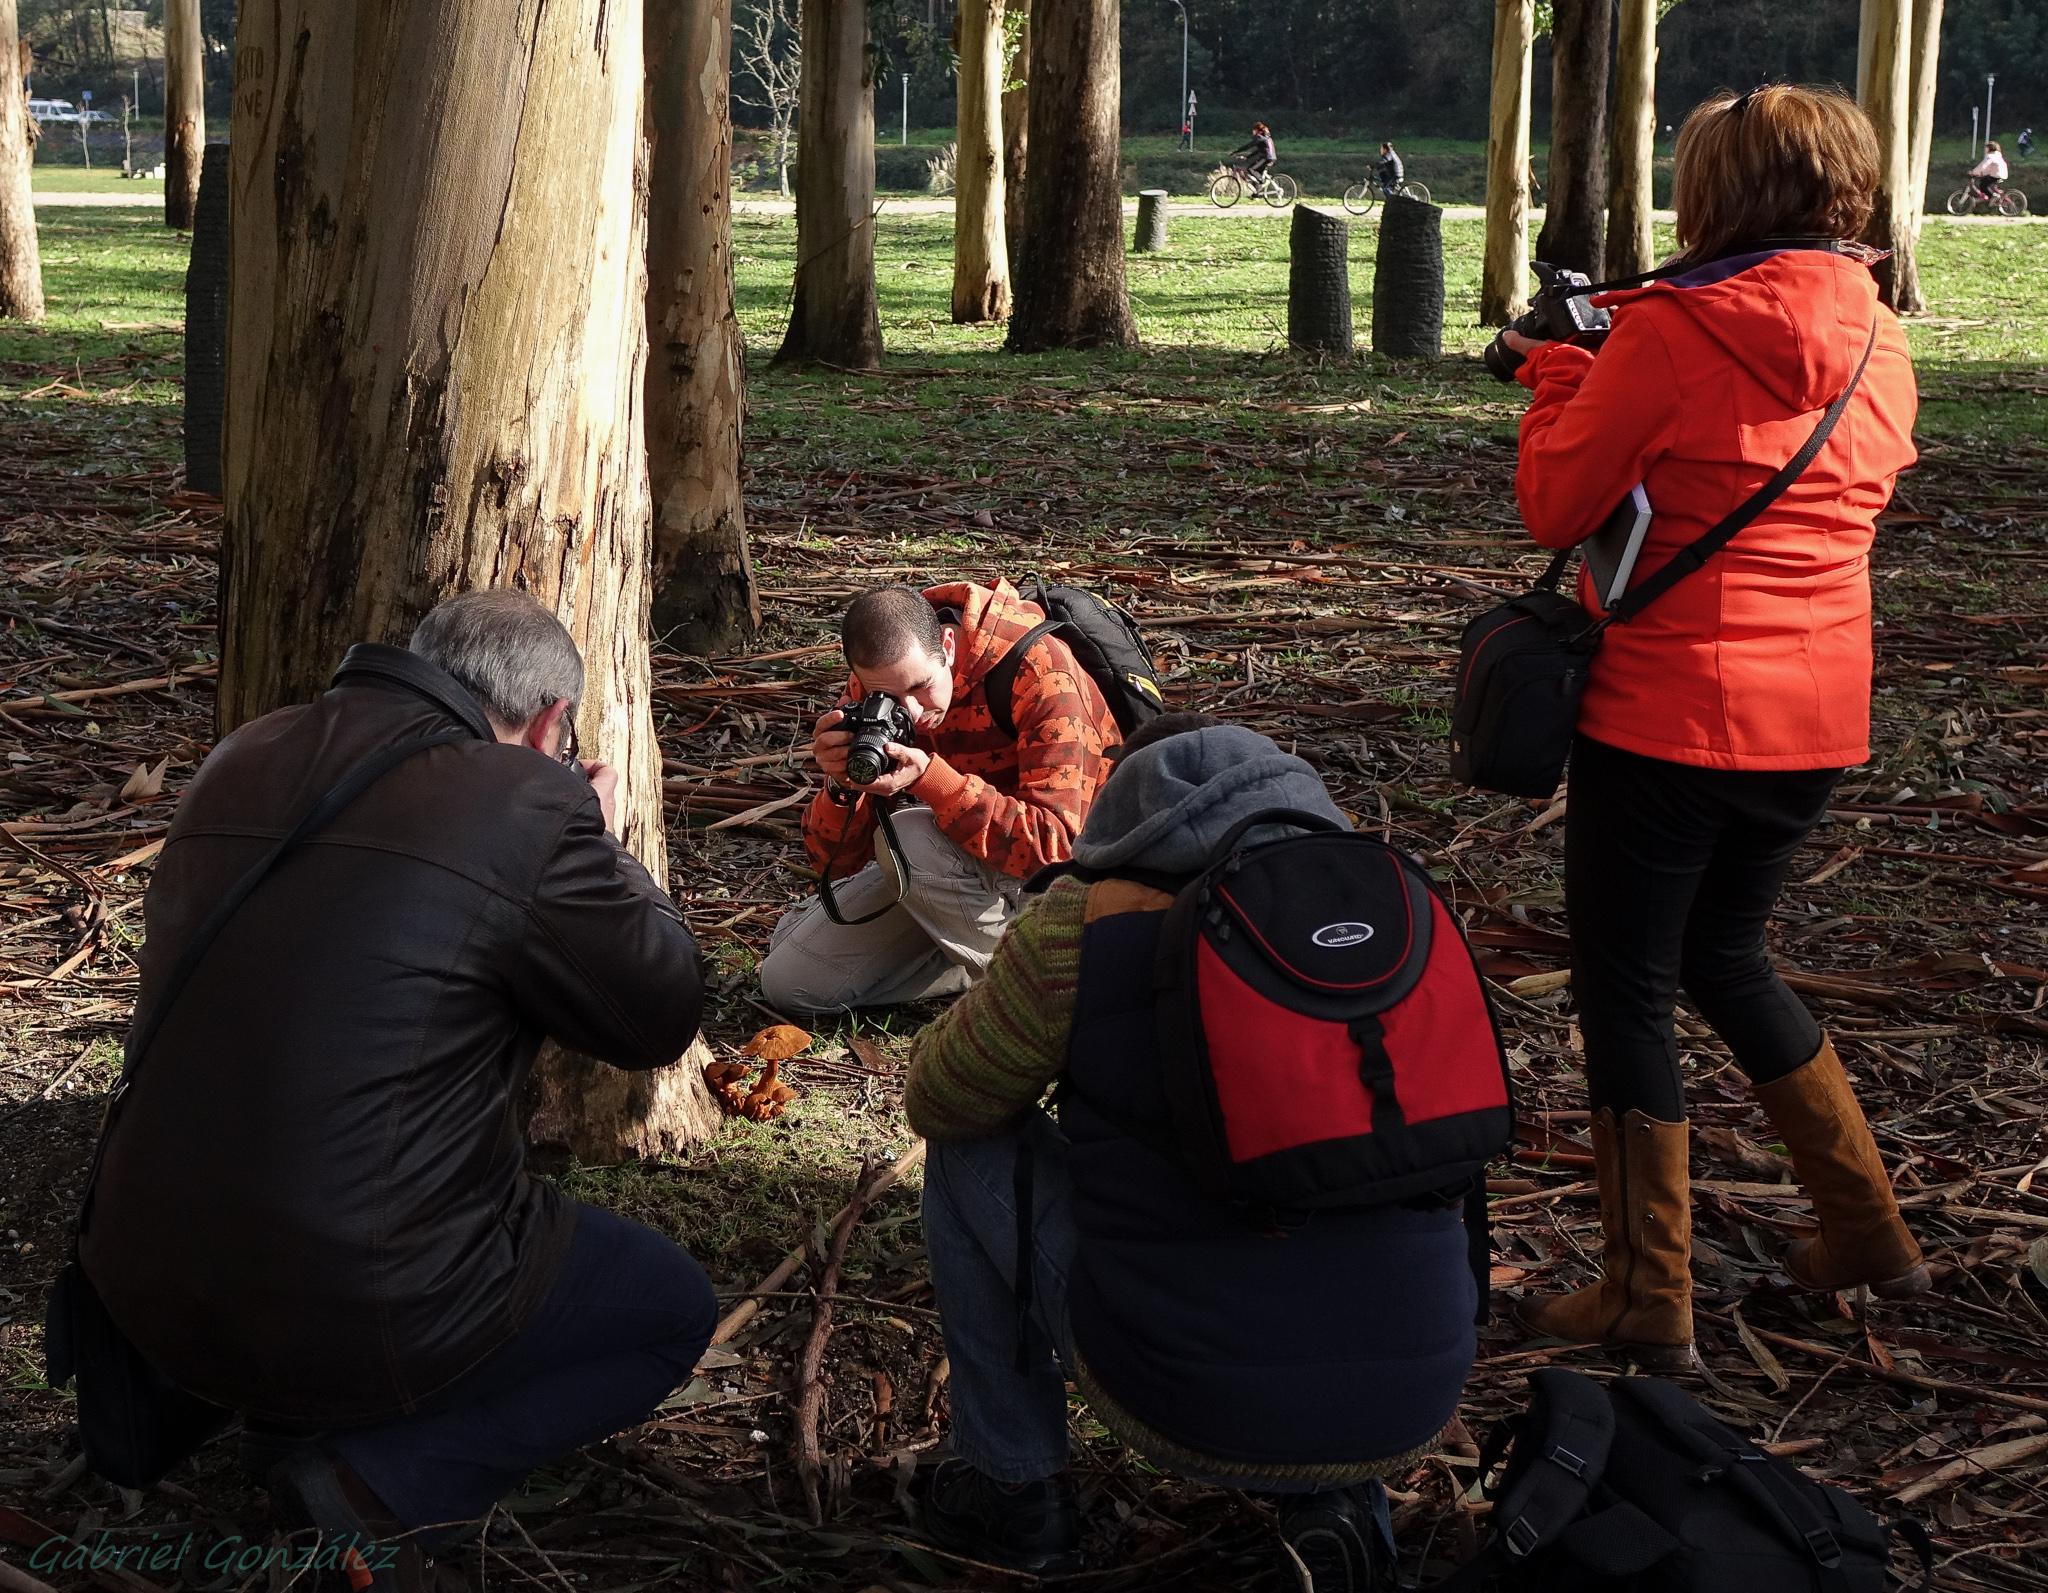
people, autumn, ggl1, gaby1, xovesphoto, varios, some, sonyrx10, rx10, gphoto, xelodegalicia, gabrielcoru a, tallerfotograf a